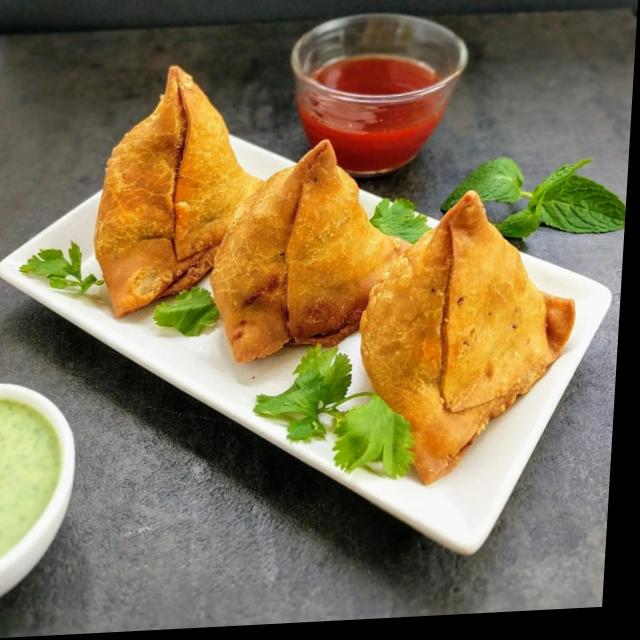
Dish: samosa